Halvosso

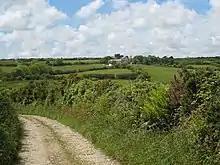
View towards Halvosso from track to Higher Spargo quarry

Halvosso is a hamlet in the civil parish of Mabe in west Cornwall, England, UK. It is in the civil parish of Constantine.